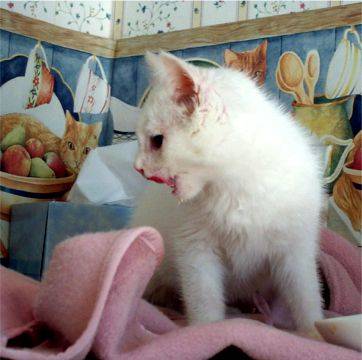
Label: cat